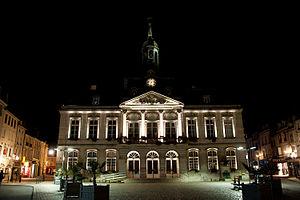
L' Hôtel de Ville, mise en lumière
Chaumont est une commune française située dans le département de la Haute-Marne, en région Grand Est. La commune s'est appelée Chaumont-en-Bassigny jusqu'en 1971.